Betti number

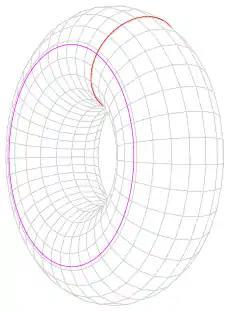
For a torus, the first Betti number is "b" = 2, which can be intuitively thought of as the number of circular "holes".

Informally, the "k"th Betti number refers to the number of "k"-dimensional "holes" on a topological surface. A ""k"-dimensional "hole"" is a "k"-dimensional cycle that is not a boundary of a ("k"+1)-dimensional object.